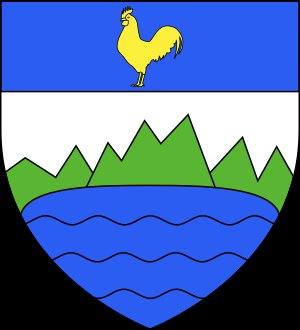
La famille de Montgolfier olim Montgolfier est une famille subsistante de la noblesse française, originaire d'Auvergne puis fixée dans le Vivarais. Pierre Montgolfier, papetier et père des frères Montgolfier, inventeurs de la montgolfière, a été anobli en 1783.